Praça Dr. Aristides Mílton Fountain

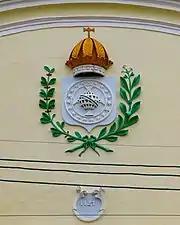
Coat of Arms of the Empire of Brazil

The Praça Dr. Aristides Mílton Fountain is built of mixed masonry of stone and brick. The Neoclassical elements of the structure were added in the early 19th century. The fountain is built in close alignment to the street with an atrium raised slightly above the ground level. The system consists of a collection box, spillway, aqueduct, decantation deposit, and seven spouts. The façade is flanked by cornices in masonry surmounted by torches, subdivided into two stages by a robust cornice.